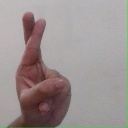
अक्षर: र